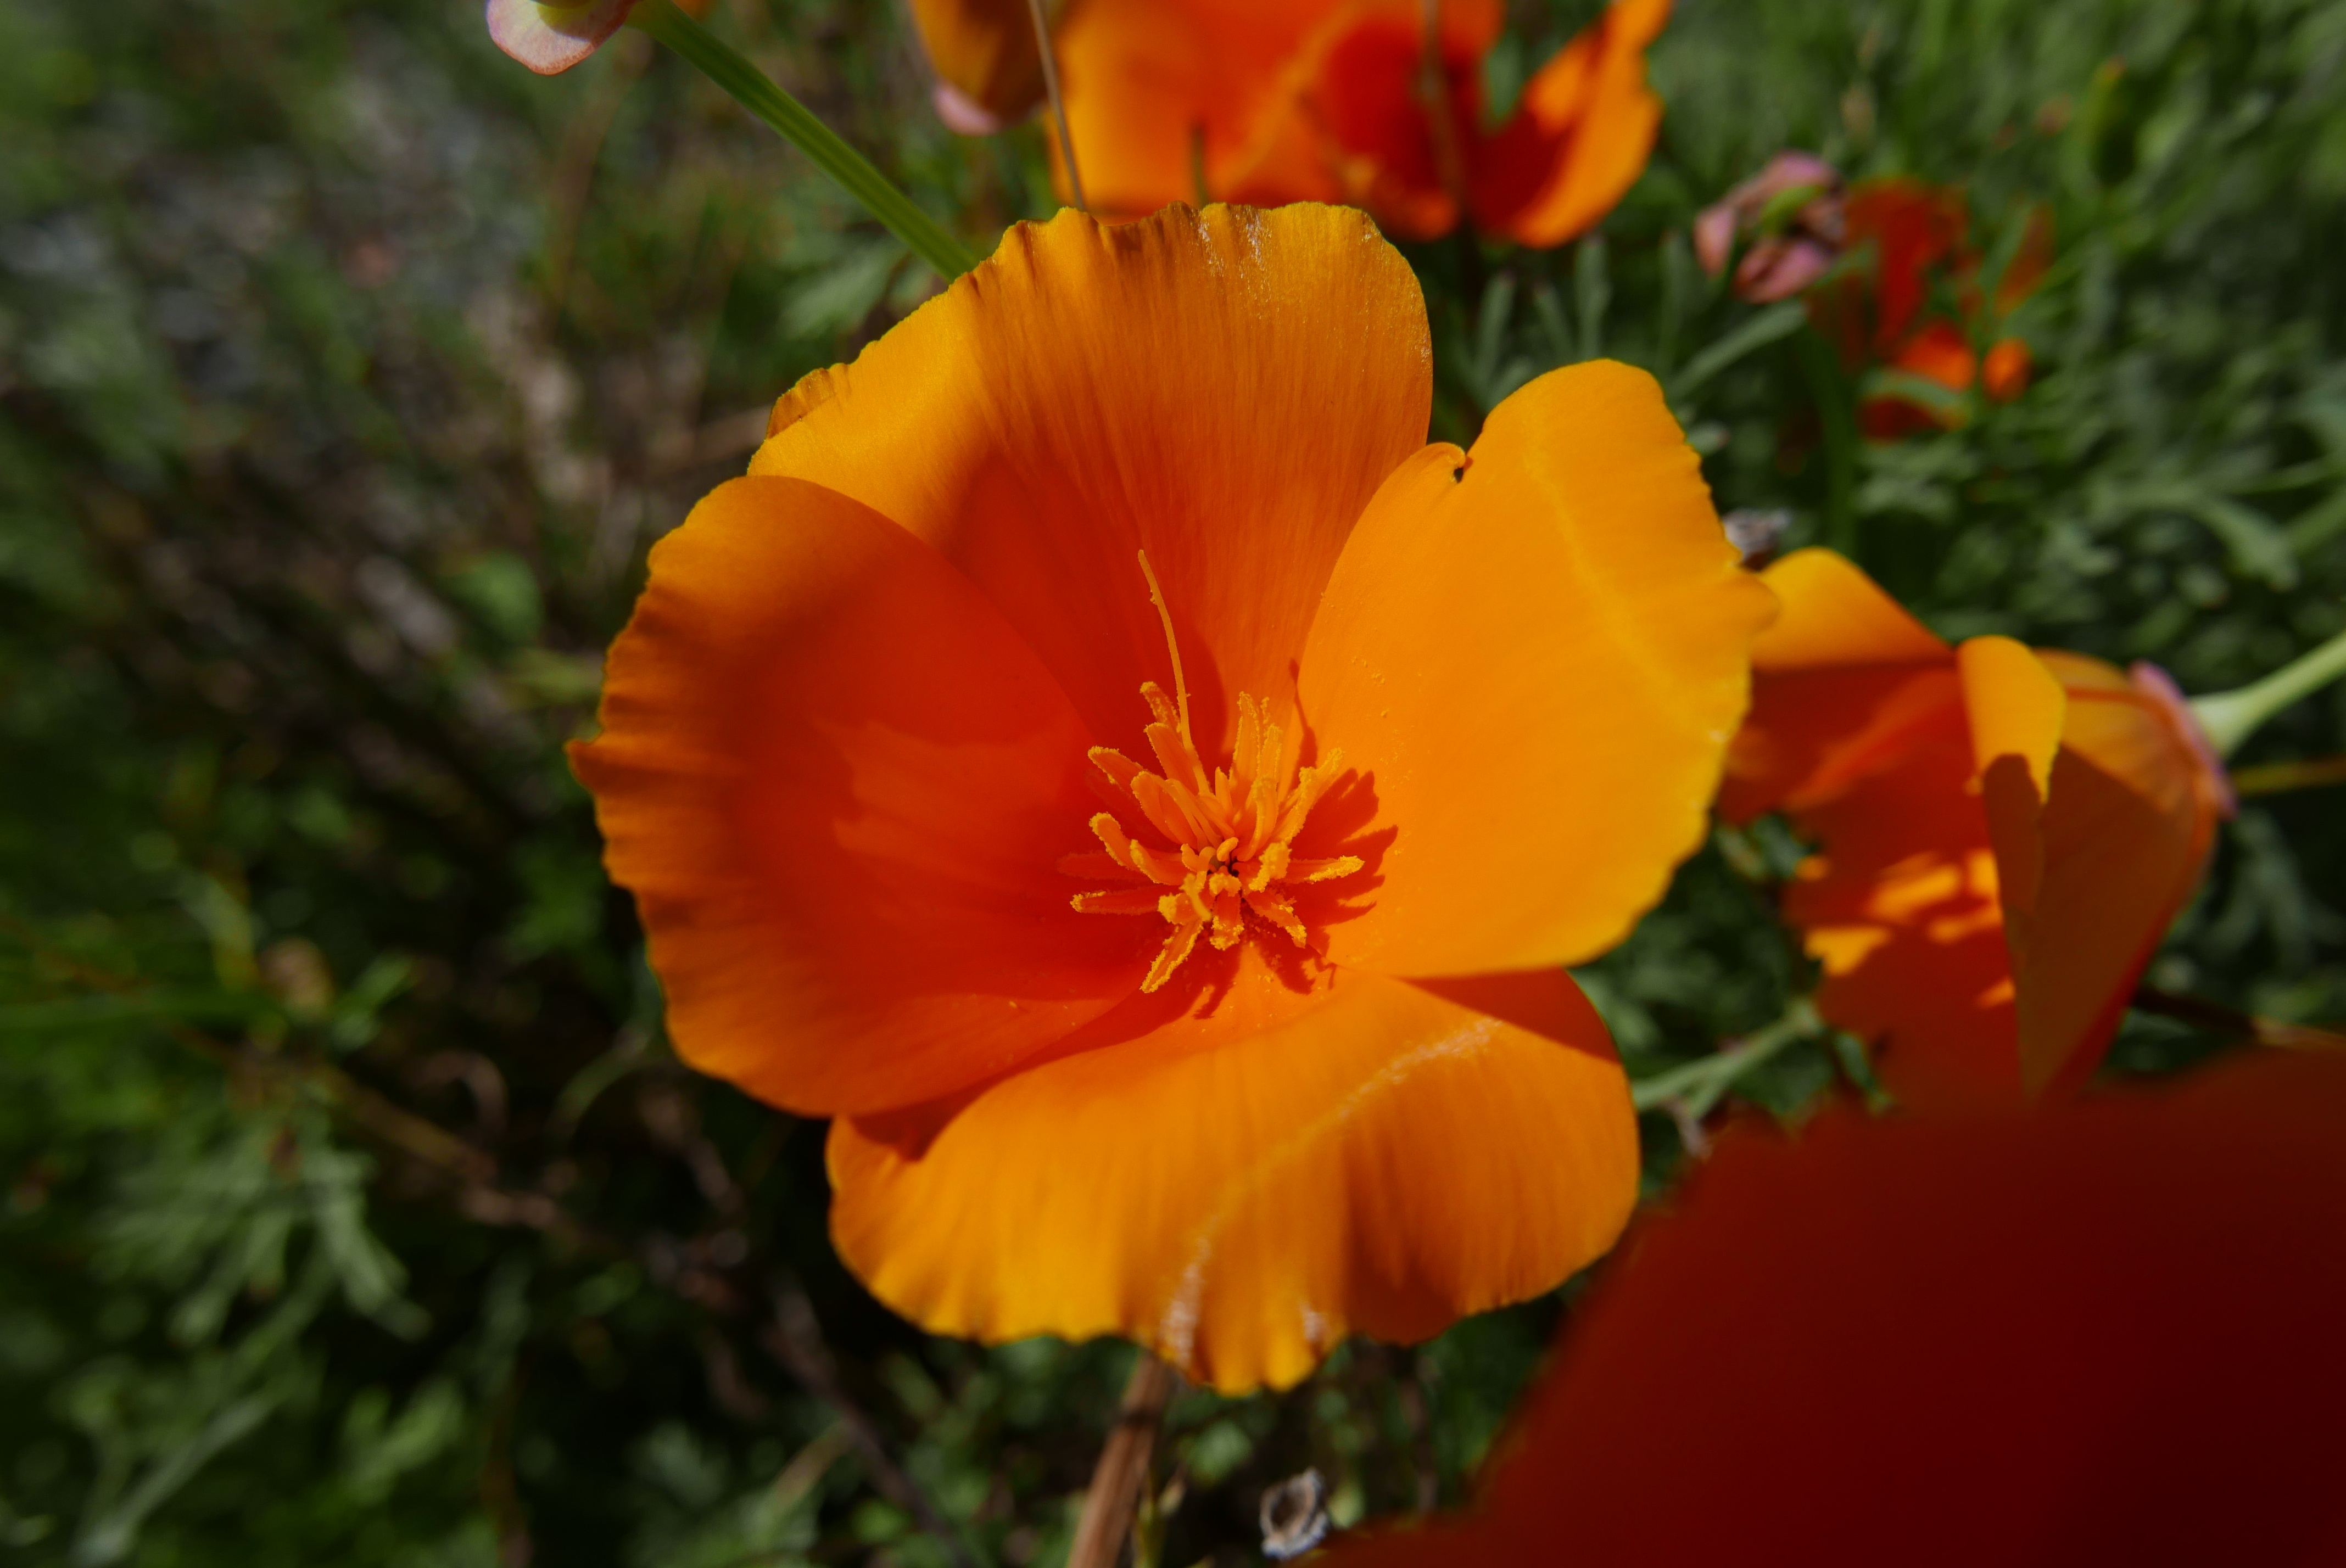
nature, plant, flower, petal, botany, flora, wildflower, poppy, coquelicot, daylily, macro photography, orange flower, flowering plant, eschscholzia californica, land plant, poppy family